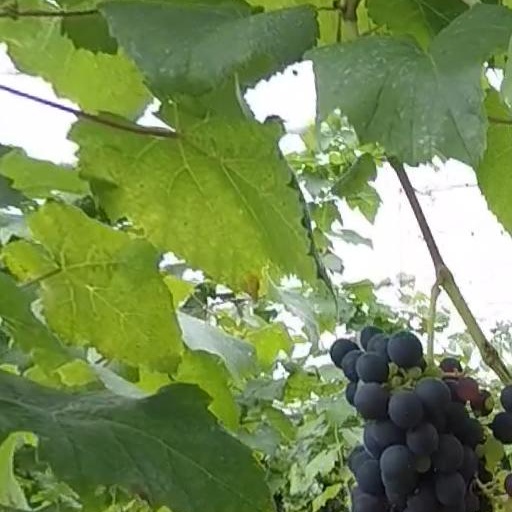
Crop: grape